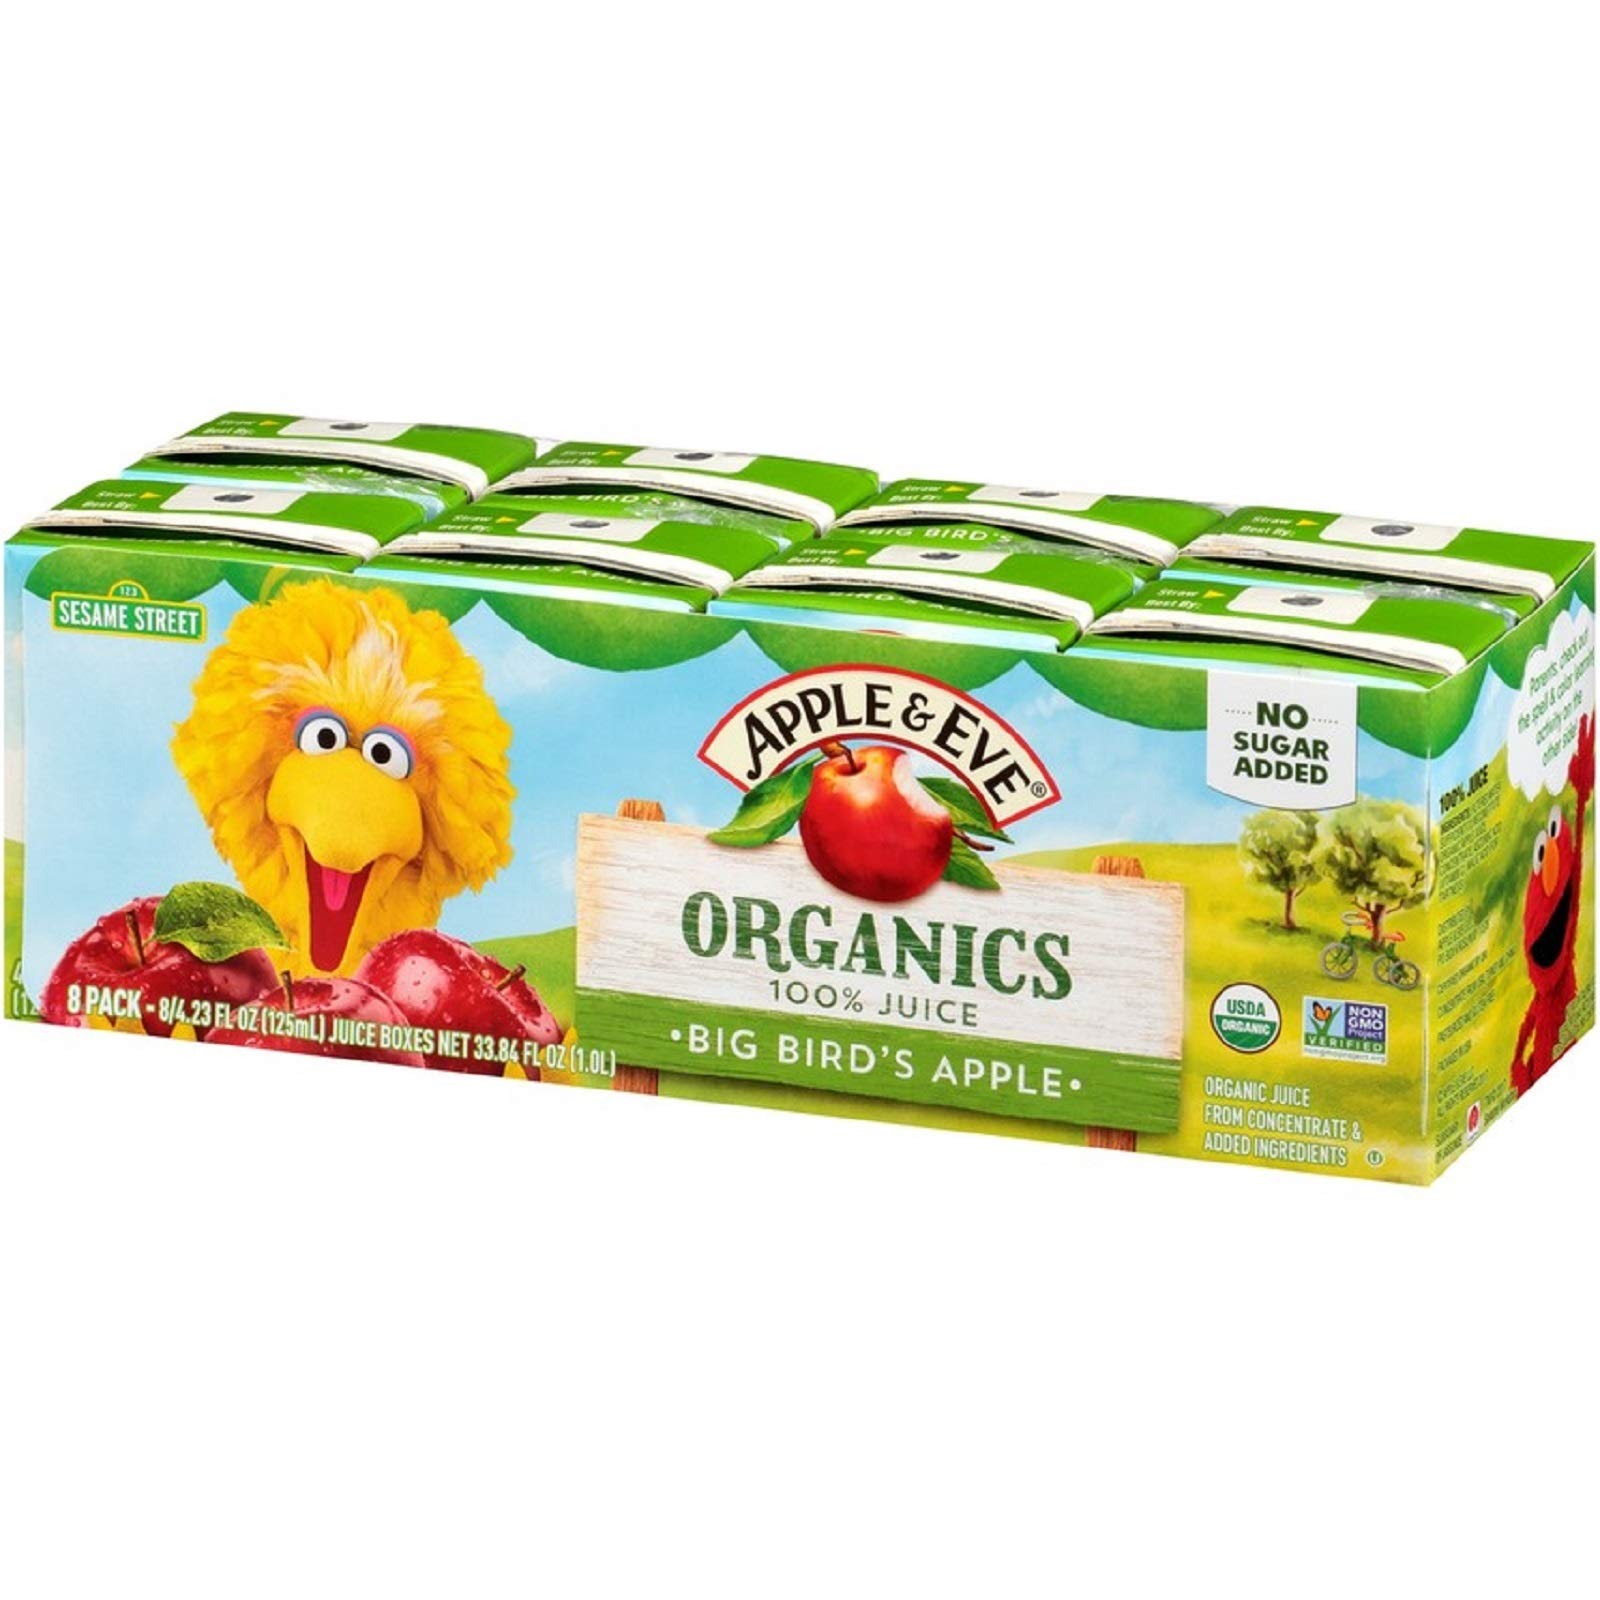
Item Name: Apple & Eve Sesame Street Organics, Big Bird's Apple Juice, 4.23 Fluid oz, 40 count
Bullet Point 1: Apple & Eve Sesame Street USDA Organic 100% juice boxes are made with honest ingredients and have the juicy goodness kids love. Available in bulk variety pack and in prime pantry
Bullet Point 2: Apple and Eve individual Sesame Street juice boxes are perfect for kids birthday party favors, school lunch, school snack, or to take on the go
Bullet Point 3: Apple & Eve USDA Organic 100% juice has no sugar added, gluten free, and is a healthier alternative to sugary kids drinks
Bullet Point 4: All Apple & Eve products are produced in peanut free facilities, so they are the perfect snack for kids to share in the classroom
Bullet Point 5: Apple & Eve Sesame Street juice boxes feature your favorite characters including Elmo, Big Bird, and Bert and Ernie
Bullet Point 6: Each 4.23 oz Apple & Eve 100% juice box contains 1 servings of certified non-GMO fruit
Bullet Point 7: Naturally sweetened with no added sugars or preservatives, and no high fructose corn syrup
Bullet Point 8: Apple & Eve organic 100% juice is a good source of vitamin C
Bullet Point 9: Includes 40 4.23fl oz Big Bird's Apple Organic Juice Boxes
Value: 169.2
Unit: Fl Oz

Price: 4.065